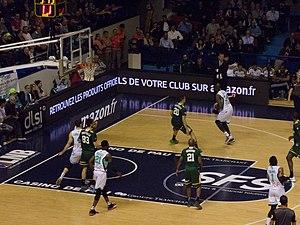
L’Élan béarnais Pau-Lacq-Orthez est un club professionnel de basket-ball basé à Pau.